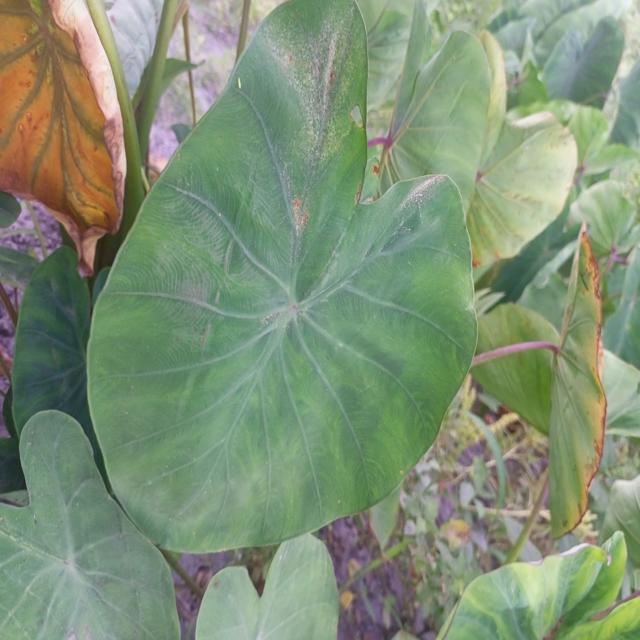
Label: Early_Blight